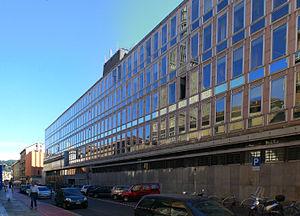
Rai 3 est la troisième chaîne de télévision publique italienne à vocation régionale et de services du groupe audiovisuel public Rai.
Le Centre de Production Rai de Turin est l'un des quatre centres de production Rai avec Rome, Milan et Naples et l'une des 21 directions régionales du réseau Rai 3, émettant sur la région du Piémont et basée à Turin.